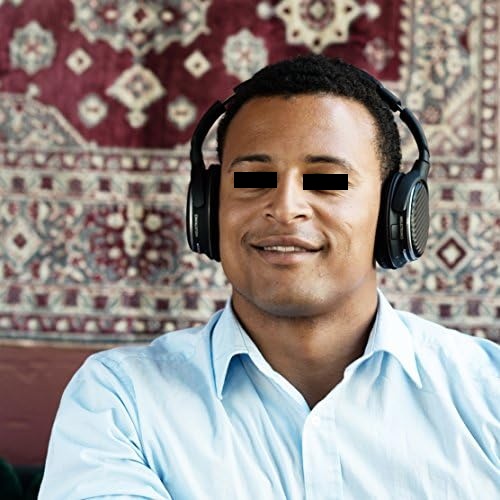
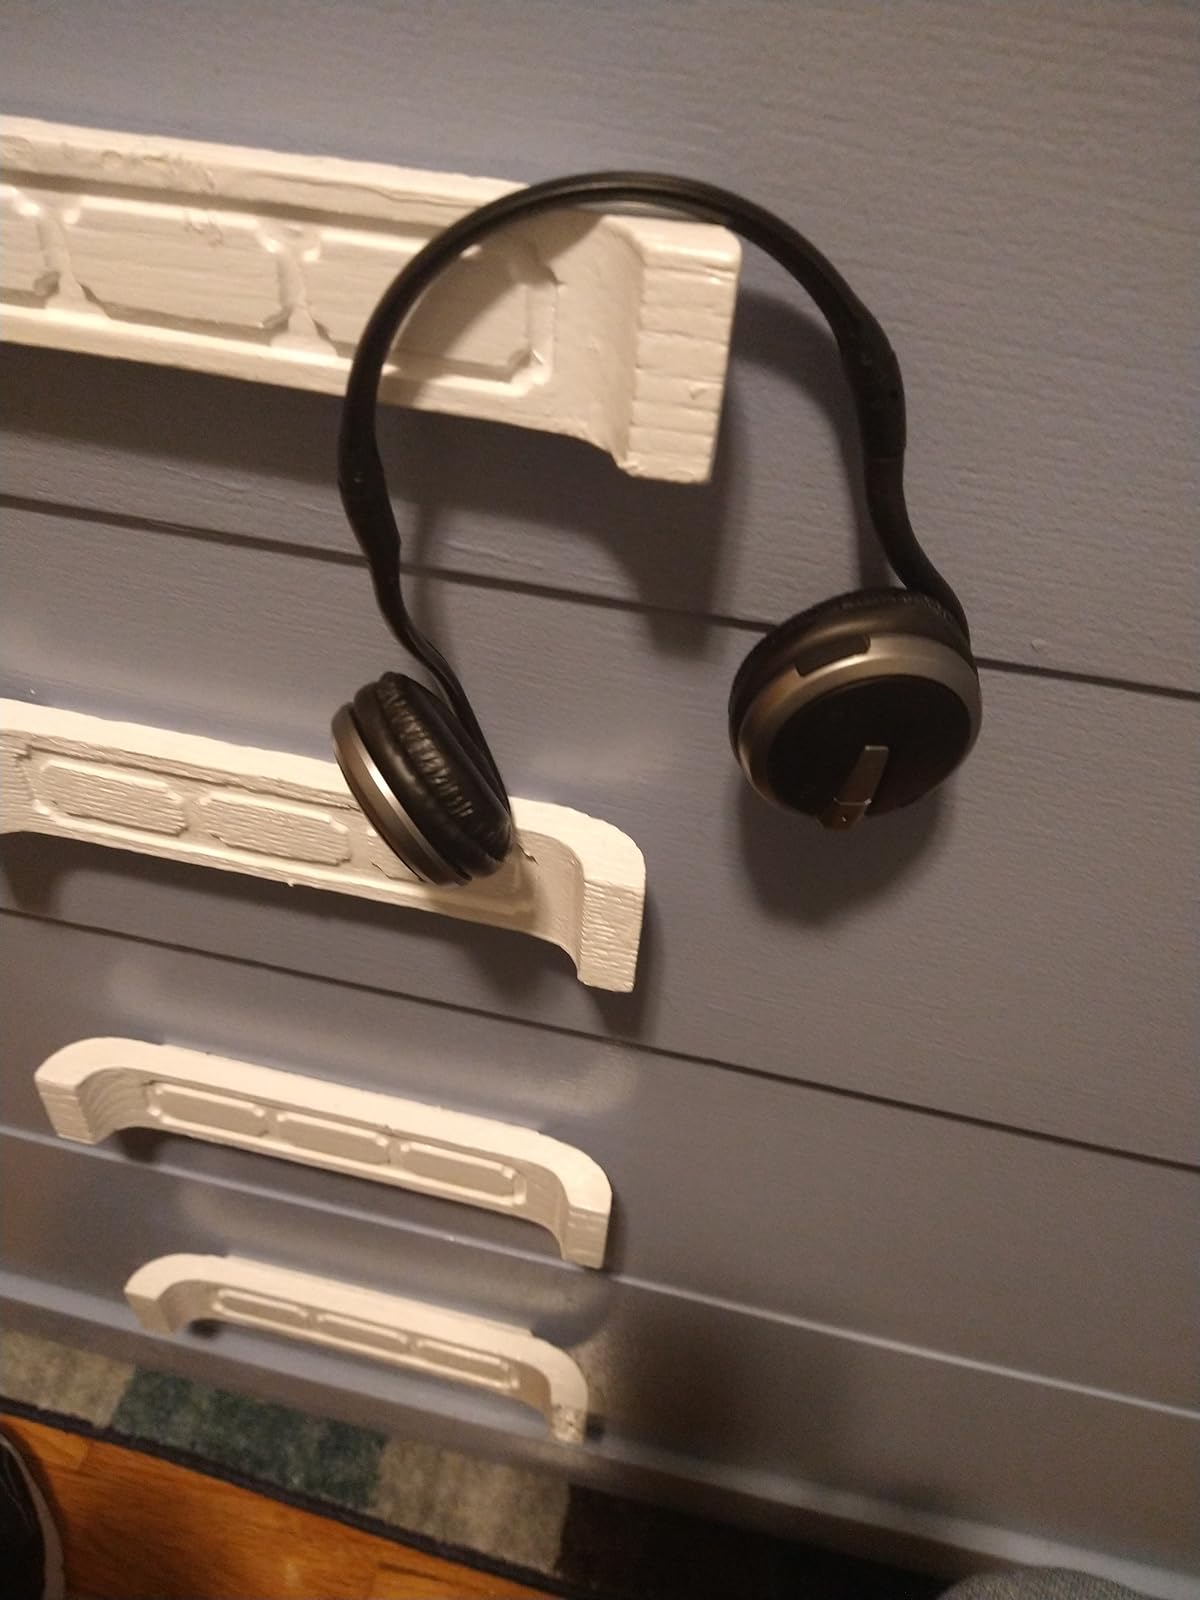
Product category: headphones
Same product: no